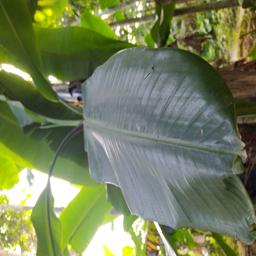
Label: JAHAJI LEAF